Viewfinder

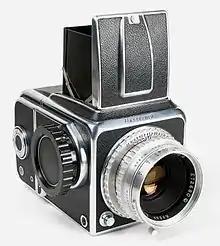
Hasselblad

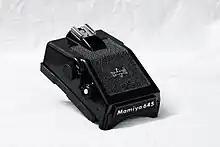
Mamiya 645 1000s AE finder

Single-lens reflex (SLR) cameras use the camera lens itself, to completely eliminate parallax, the significant field-of-view error for close subjects caused by the offset distance between the viewfinder's lens and the camera's lens. Early SLRs were plate cameras, with a mechanism to insert a mirror between the lens and the film which reflected the light upwards, where it could be seen at waist level on a ground glass screen. When ready to take the picture, the mirror was pivoted out of the way (without moving the camera). Later SLR still cameras had a mechanism which flipped the mirror out of the way when the shutter button was pressed, opened and closed the shutter, and then moved the mirror back. The Zeiss Ikon Contax S was the first SLR camera to allow easy eye-level viewing by using a roof pentaprism to laterally reverse the inverted camera image (the reflex mirror had already vertically reversed the image). SLR movie cameras used a beamsplitter partial mirror to split the camera image between the shutter and film, and the viewfinder. A major advantage of SLR viewfinders is that any change of camera lens did not affect the viewing accuracy, and accurate camera focus did not depend on correct linking or calibration.